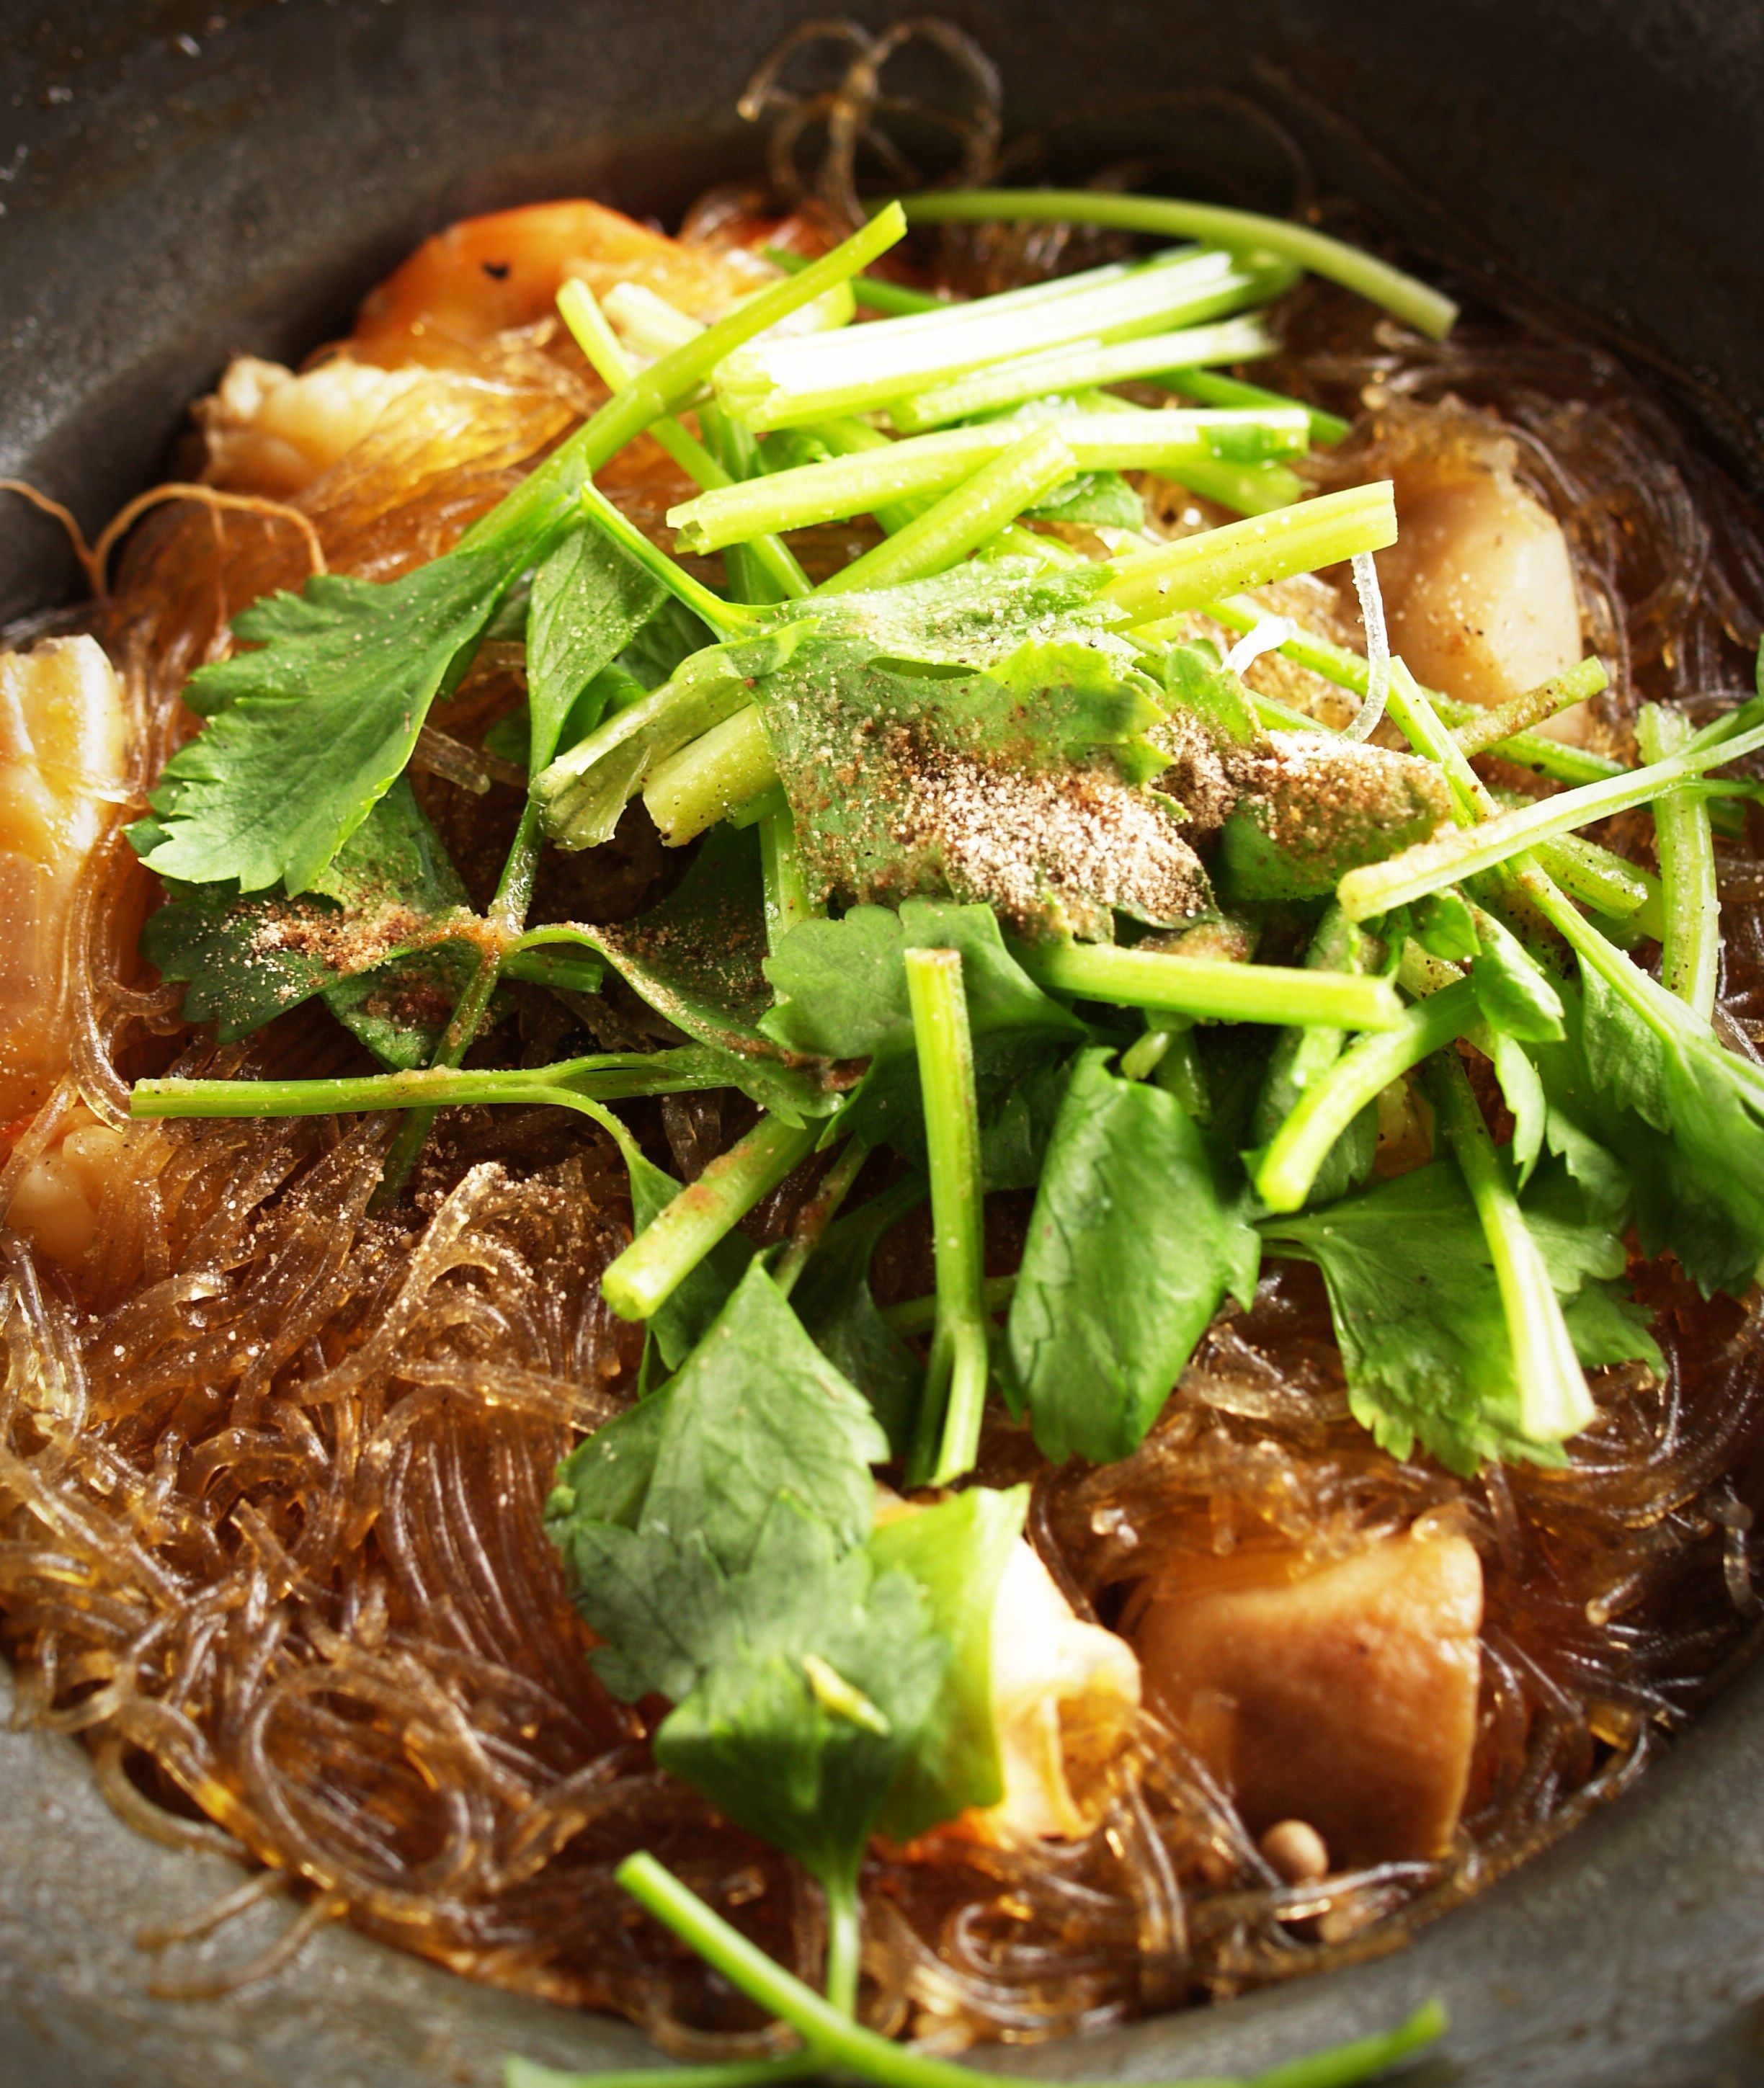
dish, food, salad, pepper, chili, ingredient, herb, produce, vegetable, seafood, kitchen, asia, gourmet, meat, pork, cuisine, sauce, chicken, soup, rice, onion, variety, lemon, egg, noodle, cook, lime, lemongrass, asian food, fried, hot, spicy, collage, culture, thai, curry, thai food, chinese food, lime leaf, chow mein, southeast asian food